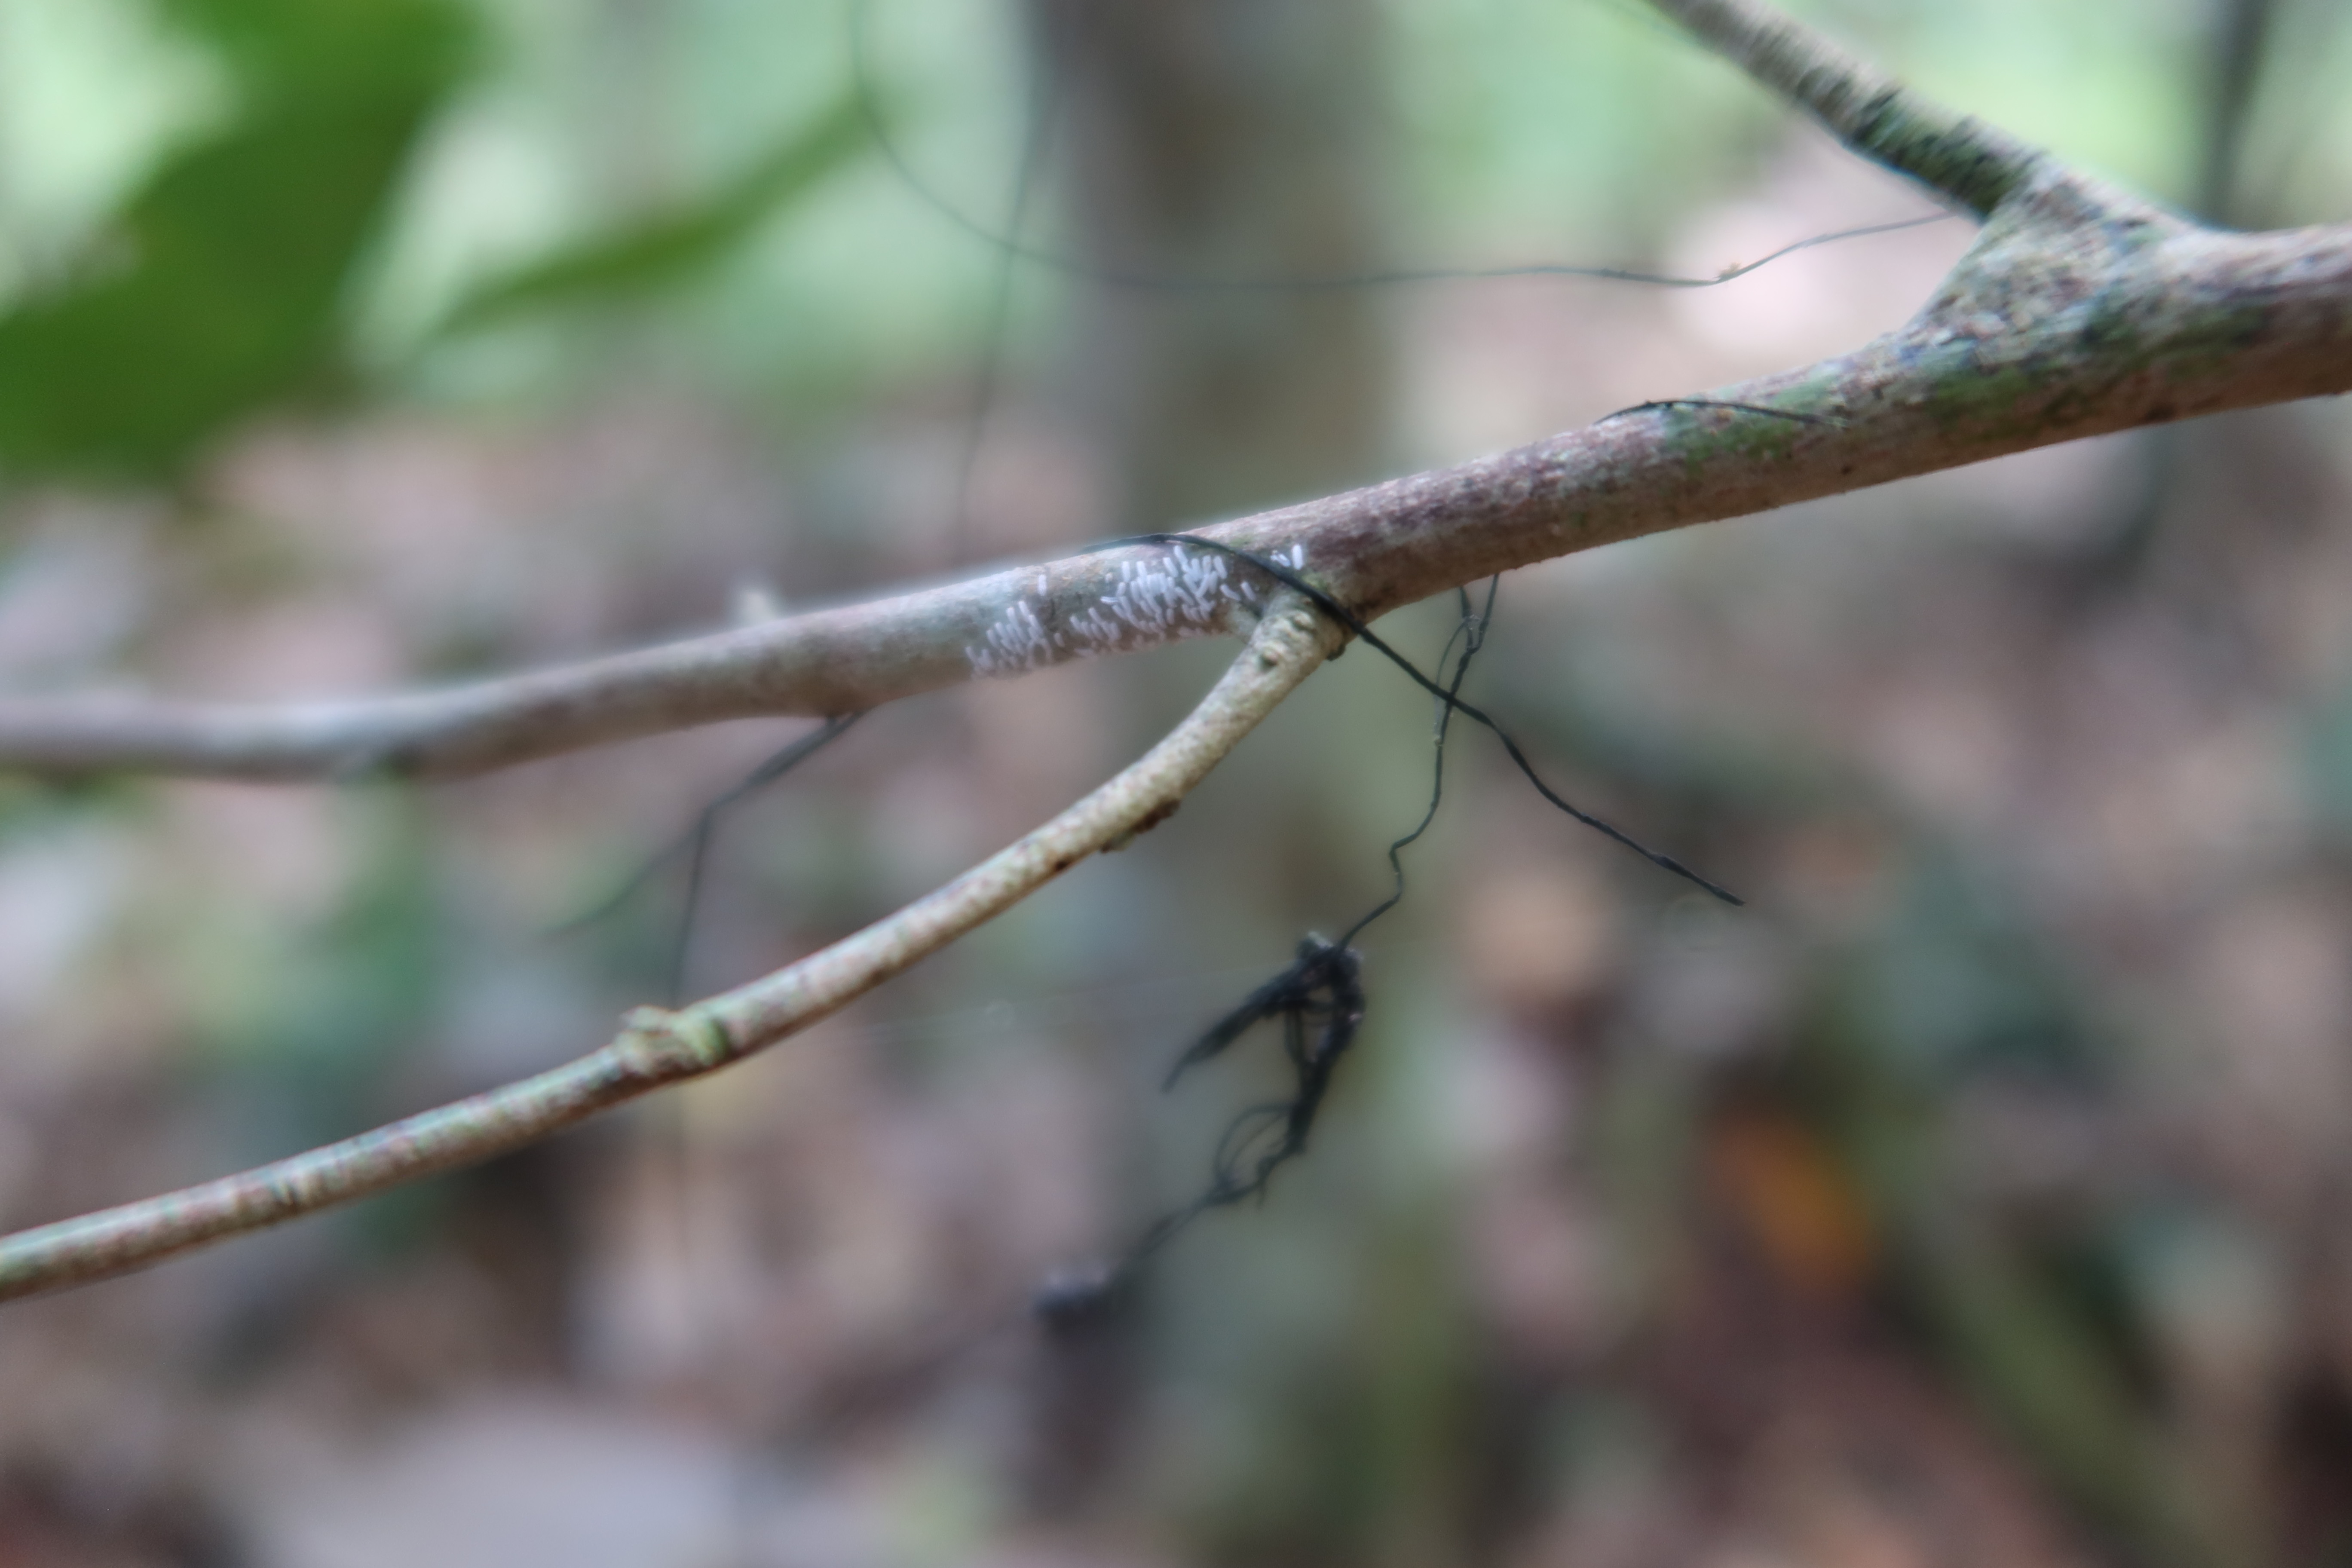
Label: Mealy bugs